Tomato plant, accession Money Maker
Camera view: horizontal (90 deg, fisheye); turntable rotation: 150 degrees
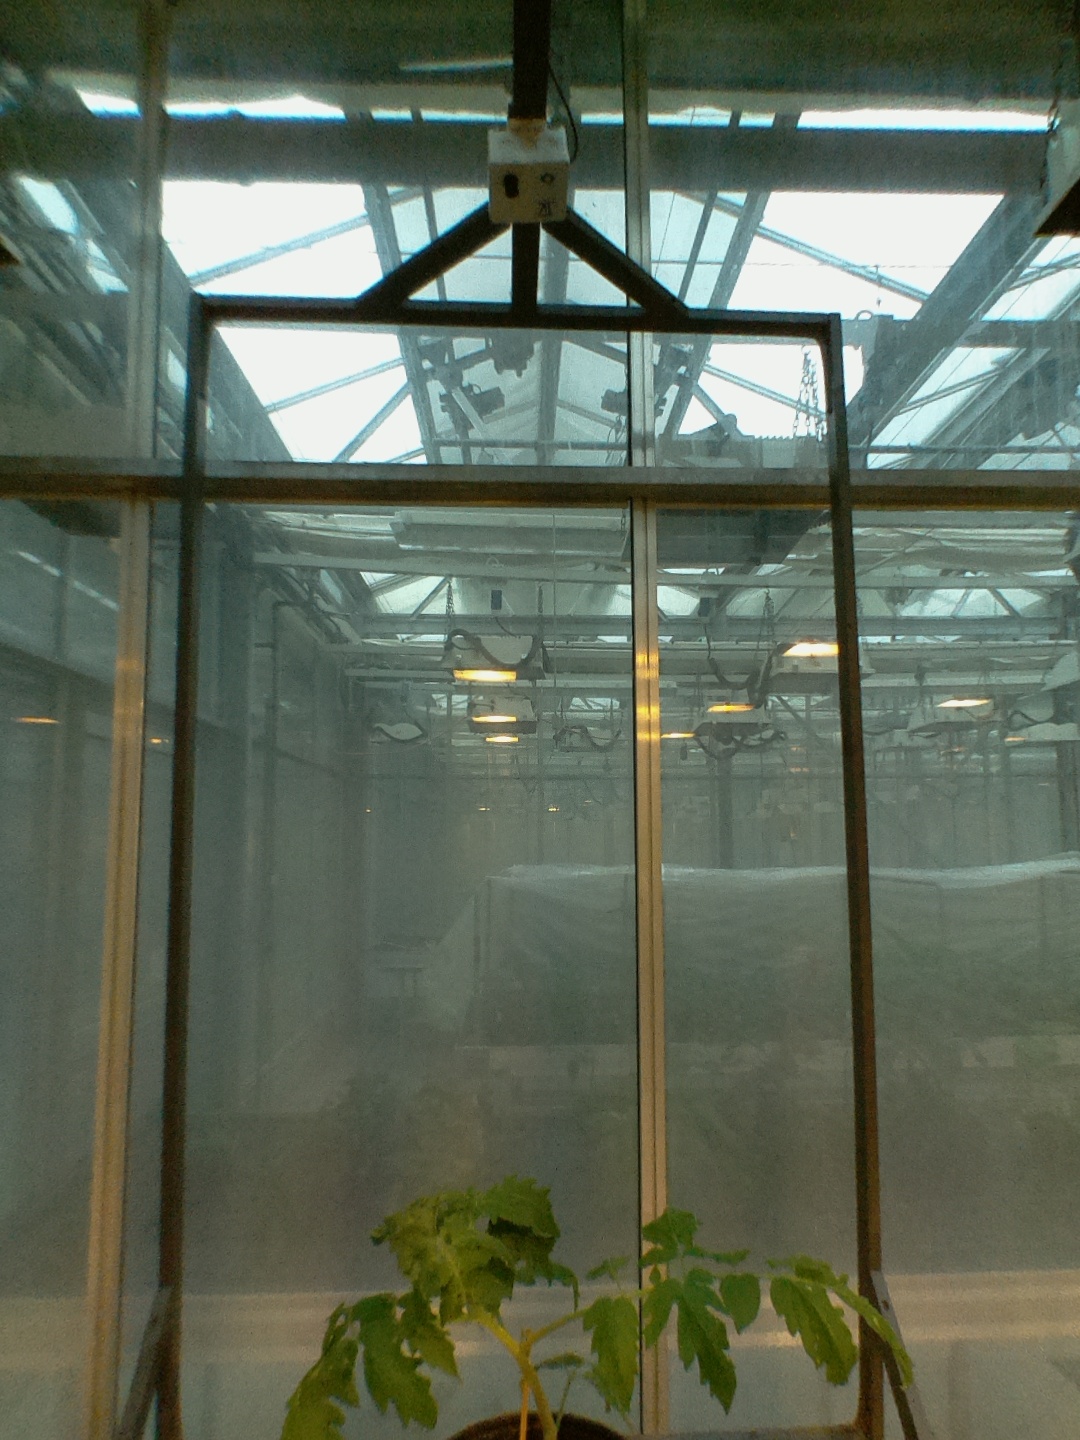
BBCH growth stage 13: 6 of true leaves visible